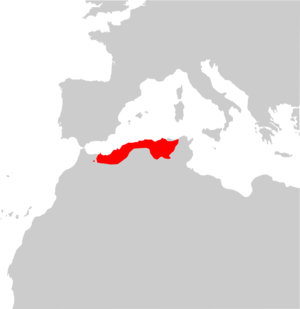
Psammodromus blanci est une espèce de sauriens de la famille des Lacertidae.